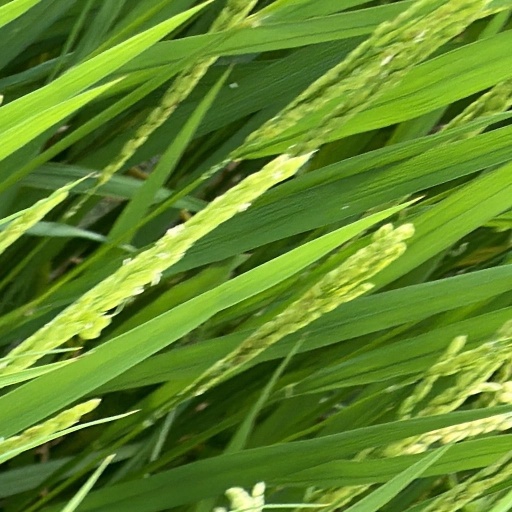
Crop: rice